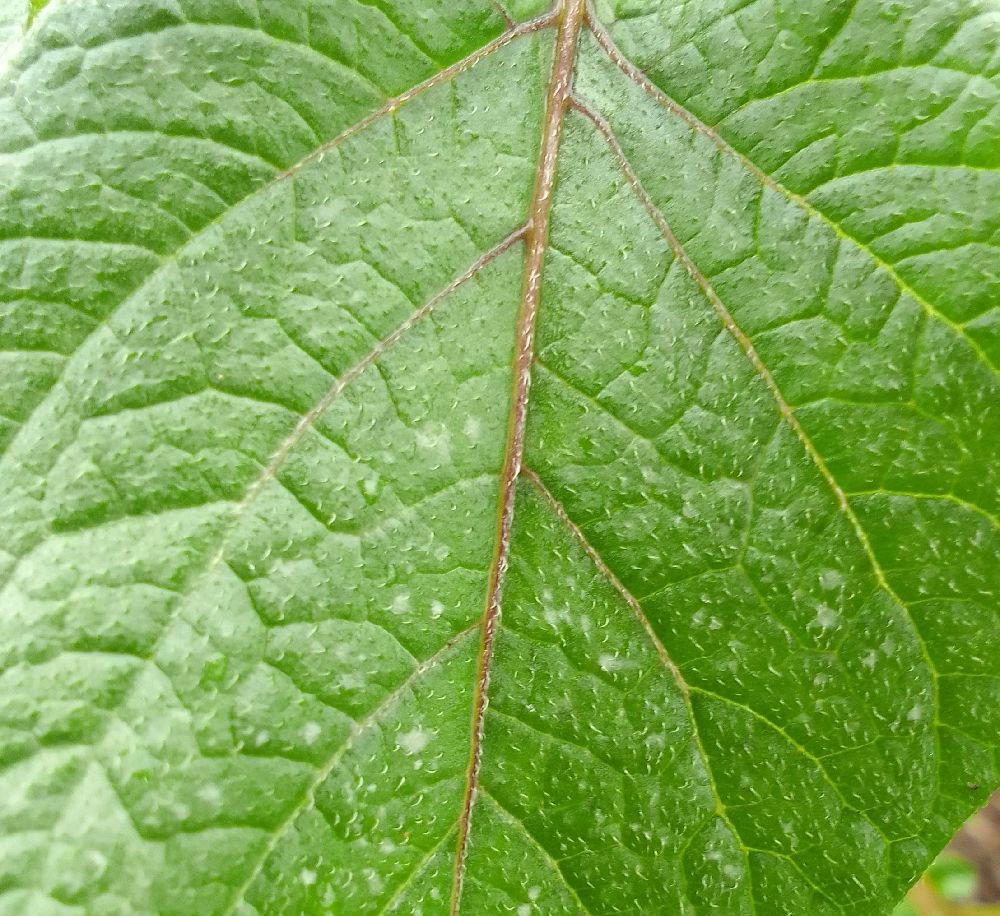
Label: Healthy